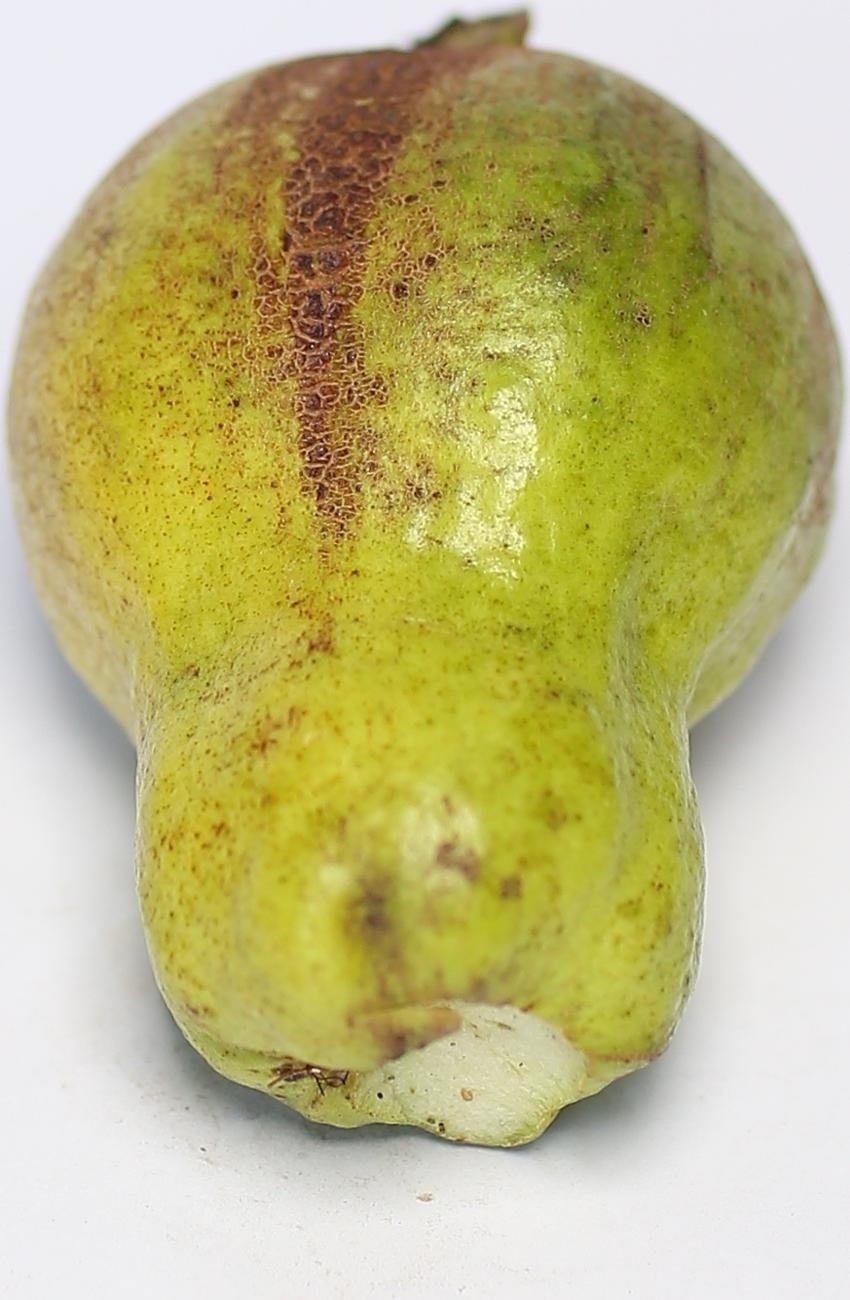
Maturity: mature-green
Variety: local-sindhi